Bob Karstens

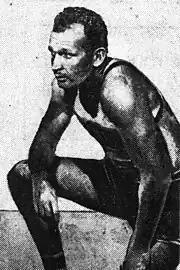
Karstens, circa 1951

Robert H. Karstens (March 11, 1915 - December 31, 2004) was a professional basketball player in the United States. Karstens was born in Davenport, Iowa and attended school at Iowa Central Turner Gym and St. Ambrose College. A white man, Karstens was the third non-black player on the Harlem Globetrotters' roster. First was owner Abe Saperstein as a substitute in the team's first year. Second was Rob Nichol a Canadian in 1941. He invented a few routines including the magic circle and the yo yo basketball. He played on the All Black Team, 8 years before the NBA was integrated. He stayed on as a team manager from 1954 to 1994. He died on December 31, 2004.